Ottoman music

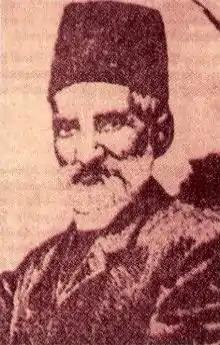
Hampartsoum Limondjian, Armenian-Ottoman composer. His notation system was widely used in the 19th century to transcribe Ottoman classical pieces.

"Makam" (or "maqam") is broadly defined as the "melodic material of the Near East, Middle East and Anatolian traditional musics." While it is one of the fundamental parts of Near and Middle Eastern music theory, its definition and classifications have been long debated by music theorists, who belonged to numerous schools of music within Near and Middle Eastern tradition. "Makams" are often further classified into "basit" (lit. basic), "şed" (transposed) and "mürekkep" (compound). "Basit" and "şed" makams can mostly be defined as a scale in the Western sense, while "mürekkep" ones can not.